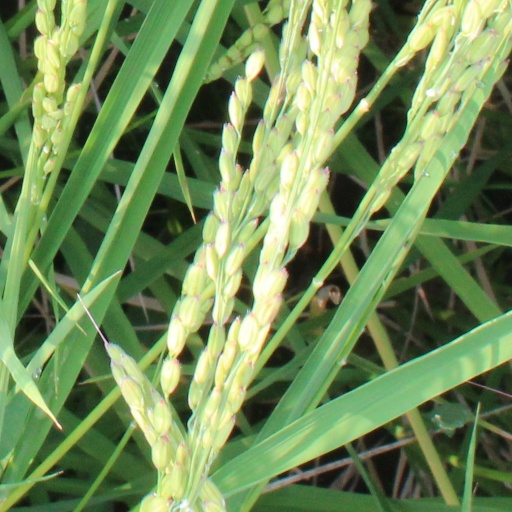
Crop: rice